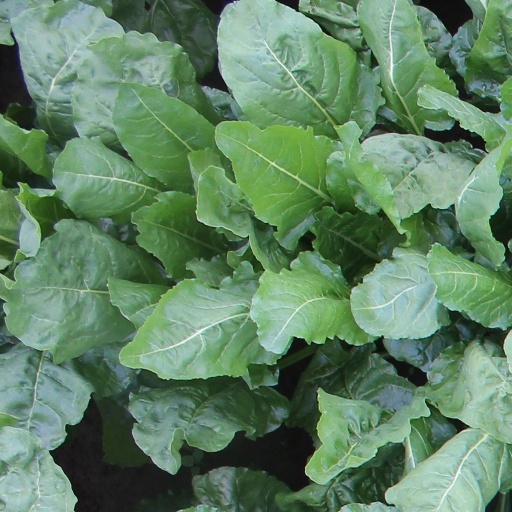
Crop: sugar beet